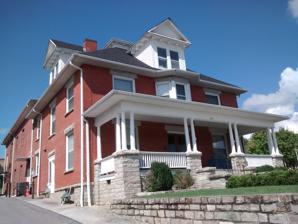
Building: Clarke–Hobbs–Davidson House
Country: United States of America
Year built: 1907
Historic house in North Carolina, United States United States historic place Clarke–Hobbs–Davidson House U.S. National Register of Historic Places Clarke–Hobbs–Davidson House, September 2014 Show map of North Carolina Show map of the United States Location 229 5th Ave. West, Hendersonville, North Carolina Coordinates 35°19′4″N 82°27′44″W / 35.31778°N 82.46222°W / 35.31778; -82.46222 Area 0.4 acres (0.16 ha) Built c. 1907 ( 1907 ) Architectural style Colonial Revival, Queen Anne MPS Hendersonville MPS NRHP reference No. 89000031 Added to NRHP February 24, 1989 The Clarke–Hobbs–Davidson House , also known as the Masonic Temple and Charles A. Hobbs House, is a historic home located at Hendersonville , Henderson County, North Carolina . It was built about 1907, and is a two-story, brick, transitional Queen Anne / Colonial Revival -style dwelling.  A rear brick addition was built about 1958, after it was acquired by the Masons for use as a Masonic Lodge . It features a one-story hip roofed full-width porch and a tall deck-on-hip roof. It was listed on the National Register of Historic Places in 1989. References